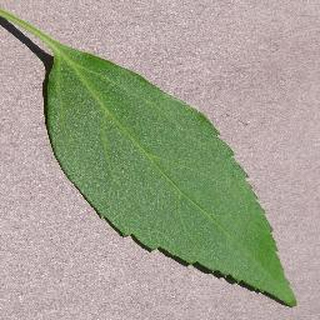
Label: healthy_cherry